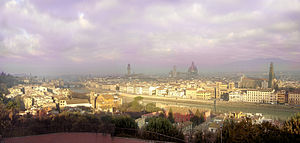
Firenze / Firenze i kunst
Panorama over Firenze, set fra Piazzale Michelangelo
Firenze er hovedstaden i Toscana ved Arnofloden i Italien med 383.083 indbyggere. I perioden 1865 til 1870 var byen også hovedstad for Kongeriget Italien.